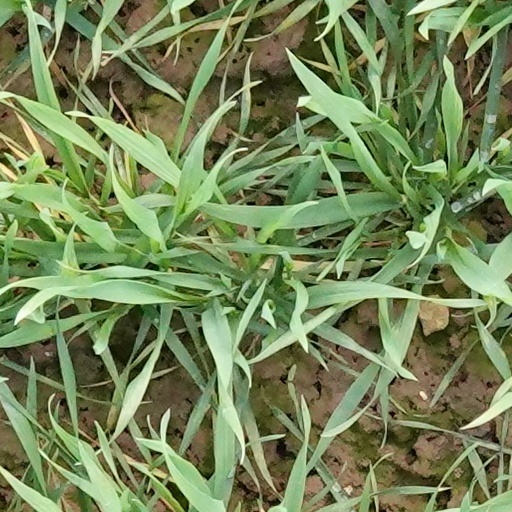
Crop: wheat